No Smoking (1951 film)

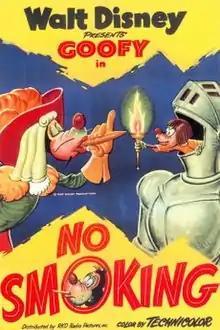

No Smoking is a cartoon made by Walt Disney Productions in 1951, featuring Goofy. This cartoon is another short of the "Goofy the Everyman" series of the 1950s. This cartoon begins by tracing the brief history of smoking, including how Christopher Columbus brought tobacco to Europe from the Native Americans, and then moves on to Goofy, as "George Geef" in this cartoon, trying unsuccessfully to drop the smoking habit.